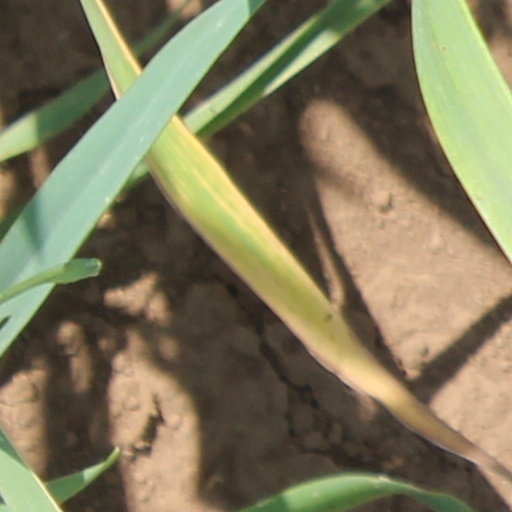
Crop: wheat